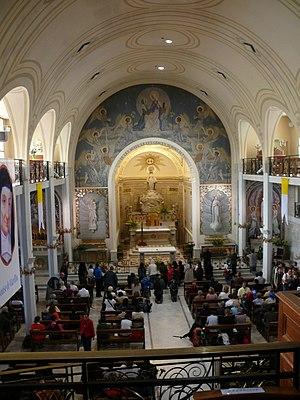
La chapelle Notre-Dame de la Médaille Miraculeuse à Paris (Île-de-France, France).
La chapelle Notre-Dame-de-la-Médaille-miraculeuse, ou chapelle de la rue du Bac, est une chapelle située dans le quartier Saint-Thomas-d'Aquin du 7ᵉ arrondissement de Paris, au 140, rue du Bac, desservant la Maison des Filles de la Charité.
Notre-Dame de la Médaille-miraculeuse, parfois appelée aussi Notre-Dame des grâces, est le nom sous lequel les catholiques désignent la Vierge Marie telle qu'elle serait apparue à Catherine Labouré de juillet à décembre 1830 dans la chapelle de son couvent, à Paris. Cette apparition mariale, si elle n'a pas été reconnue canoniquement par l’Église catholique, a vu un forte dévotion envers la Vierge Marie se mettre en place, dévotion encouragée et soutenue par l’Église catholique, autour de la dévotion à la médaille miraculeuse diffusée dès 1832, avec l'accord de l'archevêque de Paris, Mᵍʳ de Quélen.